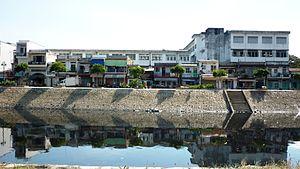
Le 8ᵉ arrondissement est un arrondissement urbain situé au sud-ouest de Hô-Chi-Minh-Ville au Viêt Nam.